Vrouwenhuis

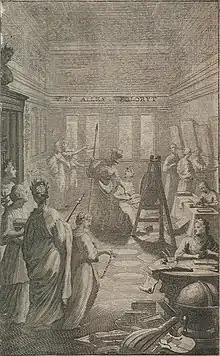
Frontispiece to "De groote waereld in 't klein geschildert", a book on painting by Beurs published in 1692. This shows three ladies painting square-shaped canvases and looking at a woman model dressed as "Pictura"

The house was bought in 1645 by the young lawyer Hendrik Wolfsen (1615–1684), the wealthy son of a councilman ("Rijkman") in Zwolle. Hendrik kept a diary in the 1640s until 1649 when he became magistrate of Zwolle. The facade of his house was improved in the early 17th century, probably according to his instructions. His daughter, the painter Aleijda Wolfsen, was born there on 22 October 1648. From 1650–1656, he became a representative to the Staten Generaal and stayed for weeks at a time in The Hague. In 1657, he moved his family to the Hague when he was promoted to member of the high court of the Duchy of Brabant. He kept the house in Zwolle, and when his daughter Aleijda married Pieter Soury (later mayor of Zwolle) in 1667 in Rijswijk, he gave her the house on the Grote Aa in exchange for the couple's possessions in the Hague.